Mary Fallin

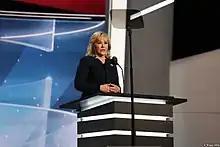
Fallin speaking at the 2016 Republican National Convention

In the election in which Fallin was elected governor, every statewide Republican official on the ballot was victorious, and for the first time in Oklahoma history, Republicans dominated all 11 statewide positions. Fallin began her transition by holding a joint press conference with outgoing governor Brad Henry.